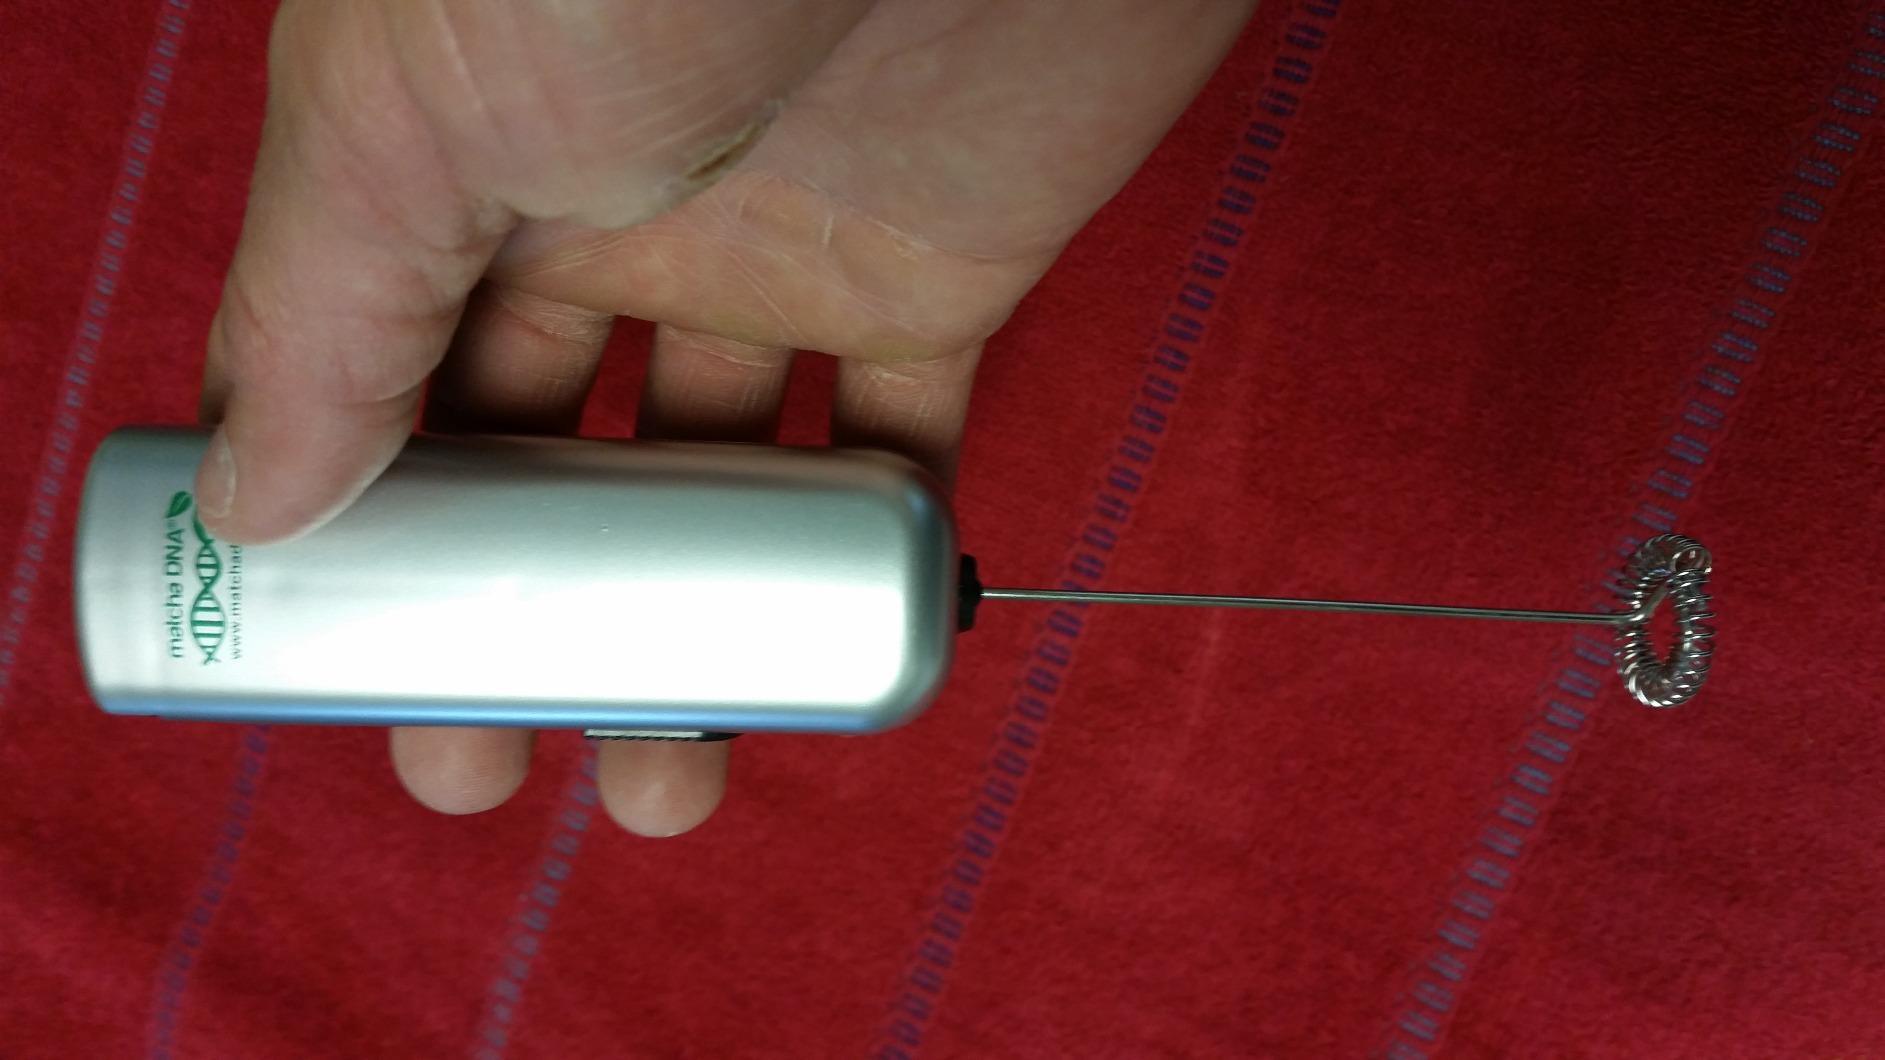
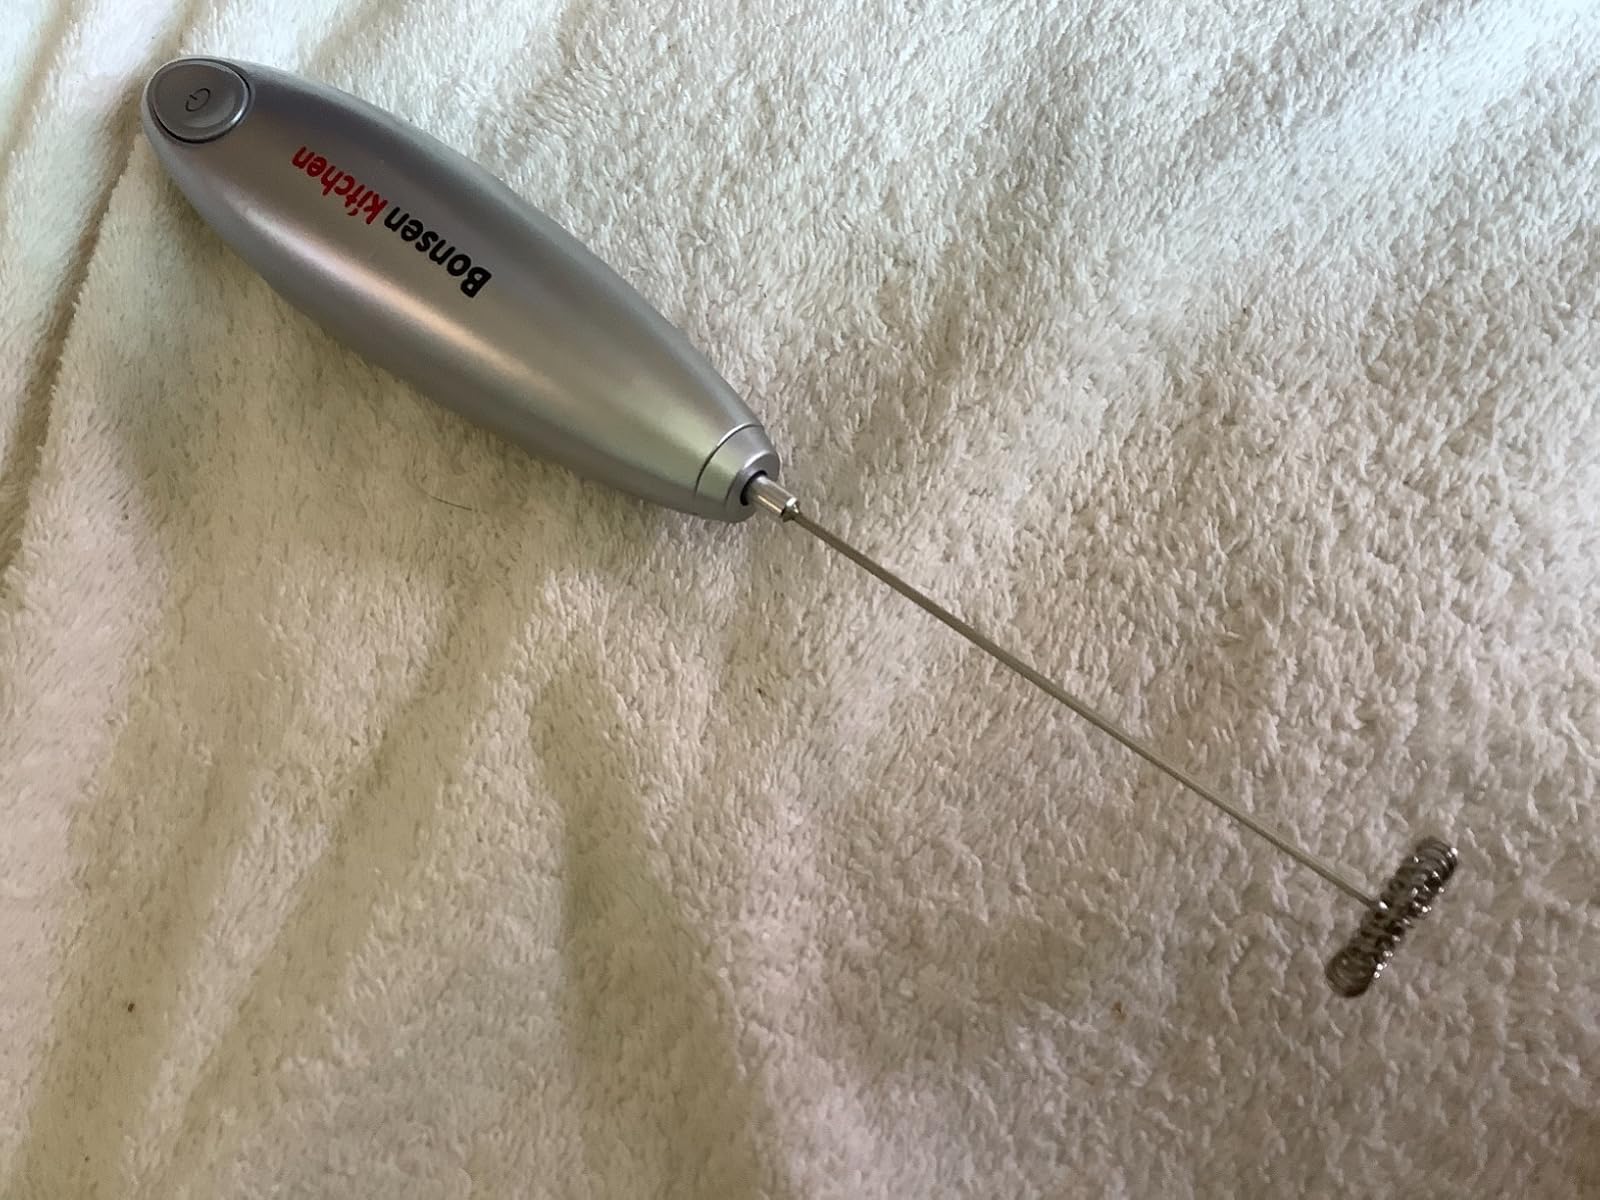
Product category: items_mixer
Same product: no